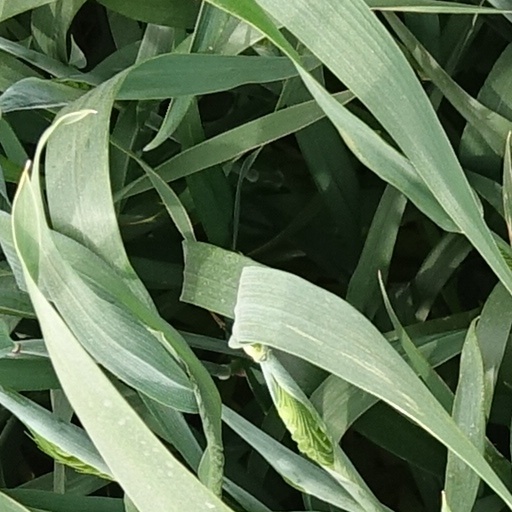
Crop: wheat